Scientology (Lewis book)

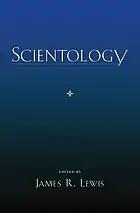
Book cover

Scientology is an edited volume about Scientology, and the Church of Scientology organization, published in 2009 by Oxford University Press. It was edited by the sociologist James R. Lewis. Chapters in the work give an overview and introduction to the organization, and present analysis of the movement from the perspective of sociology. The book compares the organization to religious movements, and goes over its history of controversy. It delves into the practices of the organization and the activities undertaken at its facilities.